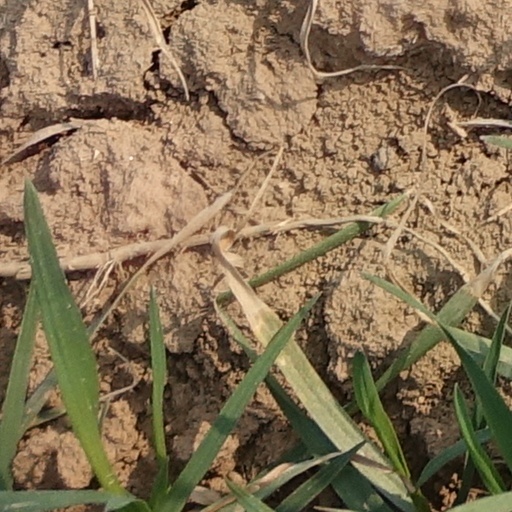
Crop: wheat